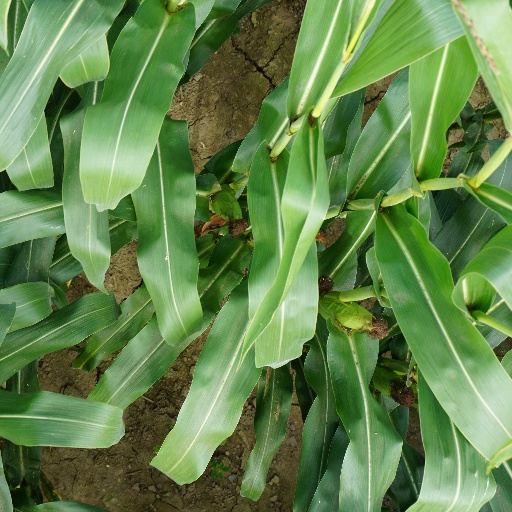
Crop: maize; corn